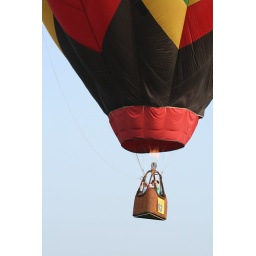
IMG_3494 landing in field on west side or road